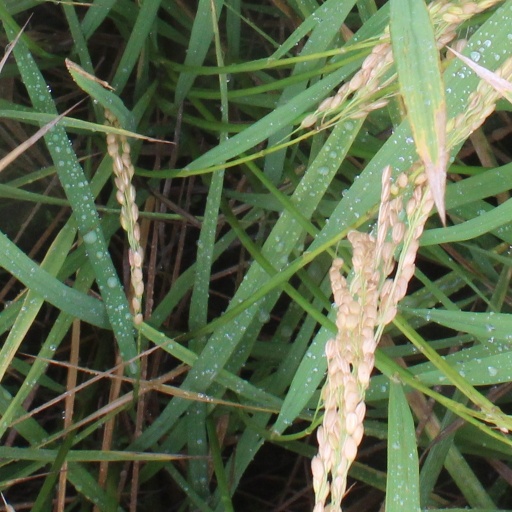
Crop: rice